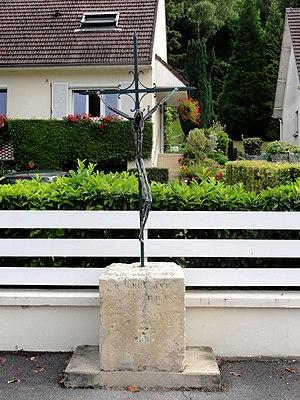
Calvaire de la rue de la chapelle Saint-Jean.
Pont-Sainte-Maxence est une commune française située dans le département de l'Oise, en région Hauts-de-France.
L'église Sainte-Maxence est une église catholique située à Pont-Sainte-Maxence, en France. C'est un lieu d'origine très ancienne qui doit sa première église au martyr de sainte Maxence, jeune noble scot qui a fui dans le Beauvaisis à la fin du Vᵉ siècle pour échapper à un mariage forcé avec un homme païen. Ne voulant pas aller à l'encontre de sa foi chrétienne, elle ne cède pas à son promis lancé à sa poursuite, et il lui tranche la gorge comme vengeance. Maxence se relève toutefois et prend sa tête entre ses mains, pour se rendre à un endroit proche où une église est rapidement édifiée en son honneur. Des miracles se produisent au lieu du martyr, et une procession s'y tient chaque année, ainsi qu'un pèlerinage. Aujourd'hui, sainte Maxence n'est plus inscrite au calendrier des saints du fait de l'absence de preuves matérielles de son existence, bien que son souvenir ait toujours été maintenu vivant à Pont-Sainte-Maxence. Les églises de Pont-Sainte-Maxence et d'Yvillers, un hameau de Villeneuve-sur-Verberie, sont les seules églises en France placées sous l'invocation de la martyre scot.